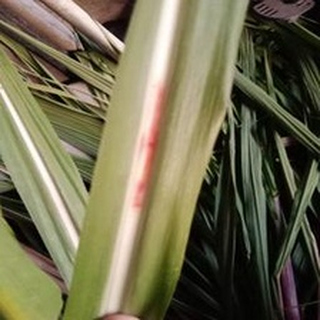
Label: sugarcane_red_rot